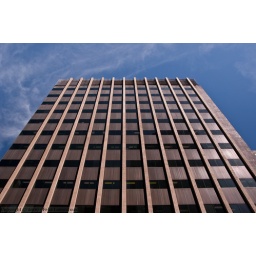
An office building in Sydney